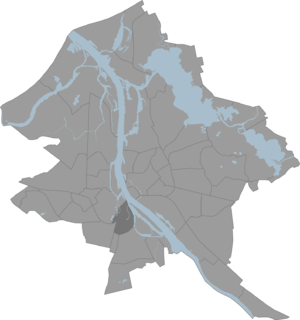
Torņakalns
Kort der viser Torņakalns placering i Riga
Torņakalns er en af Rigas 47 bydele beliggende i Pārdaugava. Torņakalns har 7.721 indbyggere og dets areal udgør 321 hektar, hvilket giver en befolkningstæthed på 24 indbyggere per hektar.